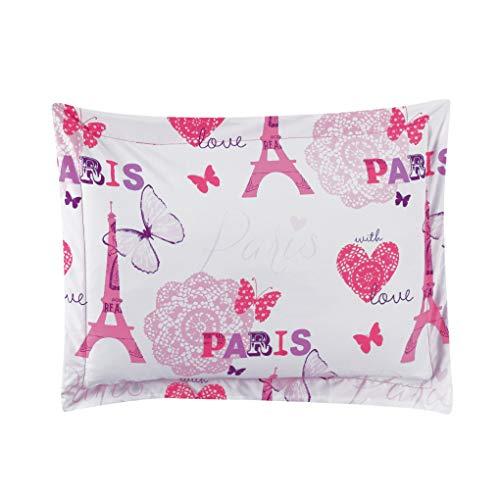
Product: Mytex Paris Love 4-Piece Comforter Set Eiffel Tower, Butterflies, Hearts, Typography, Girls Bedding, Polyester, Full, Fuchsia
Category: Home & Kitchen | Bedding | Kids' Bedding | Comforters & Sets | Comforter Sets
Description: COLOR: Fuchsia/Pink Beautiful Fuchsia Hearts, Effie towers, butterflies, and flowers, with a white background.
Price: $41.21
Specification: ProductDimensions:86x76x9inches|ItemWeight:6.6pounds|ShippingWeight:6.6pounds(Viewshippingratesandpolicies)|Manufacturer:MytexLLC|ASIN:B07THCJBLG|Itemmodelnumber:MINIPARWL-FL